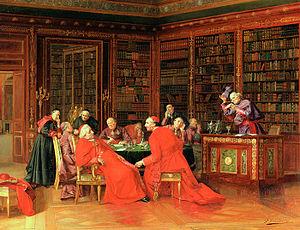
François Brunery ou Francesco Brunery est un peintre et photographe italien né à Turin le 27 janvier 1849 et mort à Aix-les-Bains le 10 août 1926.